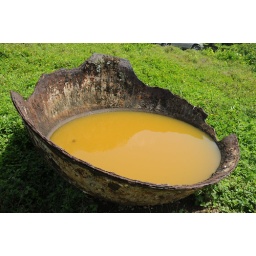
Old sugar boiling pot used many years in the sugar industry. Today the water in the pot is made available to cows grazing around.